8th Special Operations Squadron

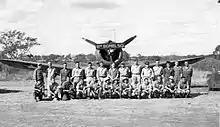
8th Bombardment Squadron posing with an A-24 Banshee Dive Bomber – Breddan Airfield, Charters Towers, Australia, March 1942.

Upon the squadron's arrival in Brisbane, its aircraft had not yet arrived. The ground crews were pressed into service as ground crews for the 19th Bombardment Group's Boeing B-17F Flying Fortresses. Since the 3d Group had no aircraft available and additional training was necessary, it did not begin operations immediately. On 6 March, the squadron moved to Charters Towers, where an airfield and a camp were hurriedly built (Breddan Airfield) while the aircrews trained with their A-24 dive bombers. On 31 March, the air echelon flew north to Port Moresby, New Guinea and the 8th was again at war. On 1 April 1942 the 3d Group flew its first combat mission of World War II. Six A-24s were headed for Japanese Lae Airfield in eastern New Guinea. Lae was socked in by weather so they diverted to Salamaua and attacked Japanese forces occupying the town. They dropped 5 bombs in their first combat mission since November 1918.